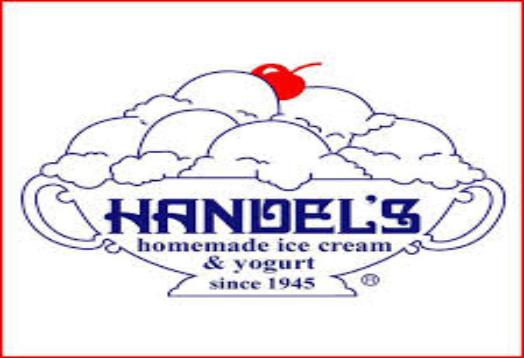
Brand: Handel's Homemade Ice Cream & Yogurt
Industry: Food